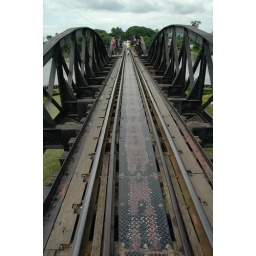
The bridge over river Kwai 3